Uniforms of the New Zealand Army

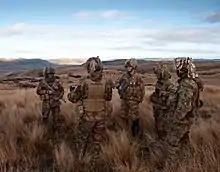
Soldiers wearing NZDPM uniforms, first introduced in 1980

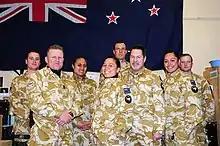
New Zealand Defence Force personnel wearing New Zealand Desert DPM (NZDDPM) uniforms

During the earlier stages of the War the 2nd New Zealand Expeditionary Force wore the traditional "lemon squeezer" Campaign hat with the universal "NZ" badge. The hat with its conspicuous coloured pugarees and wide rigid brim was largely replaced by more practical forage caps and berets during the Italian campaign of 1943–44.